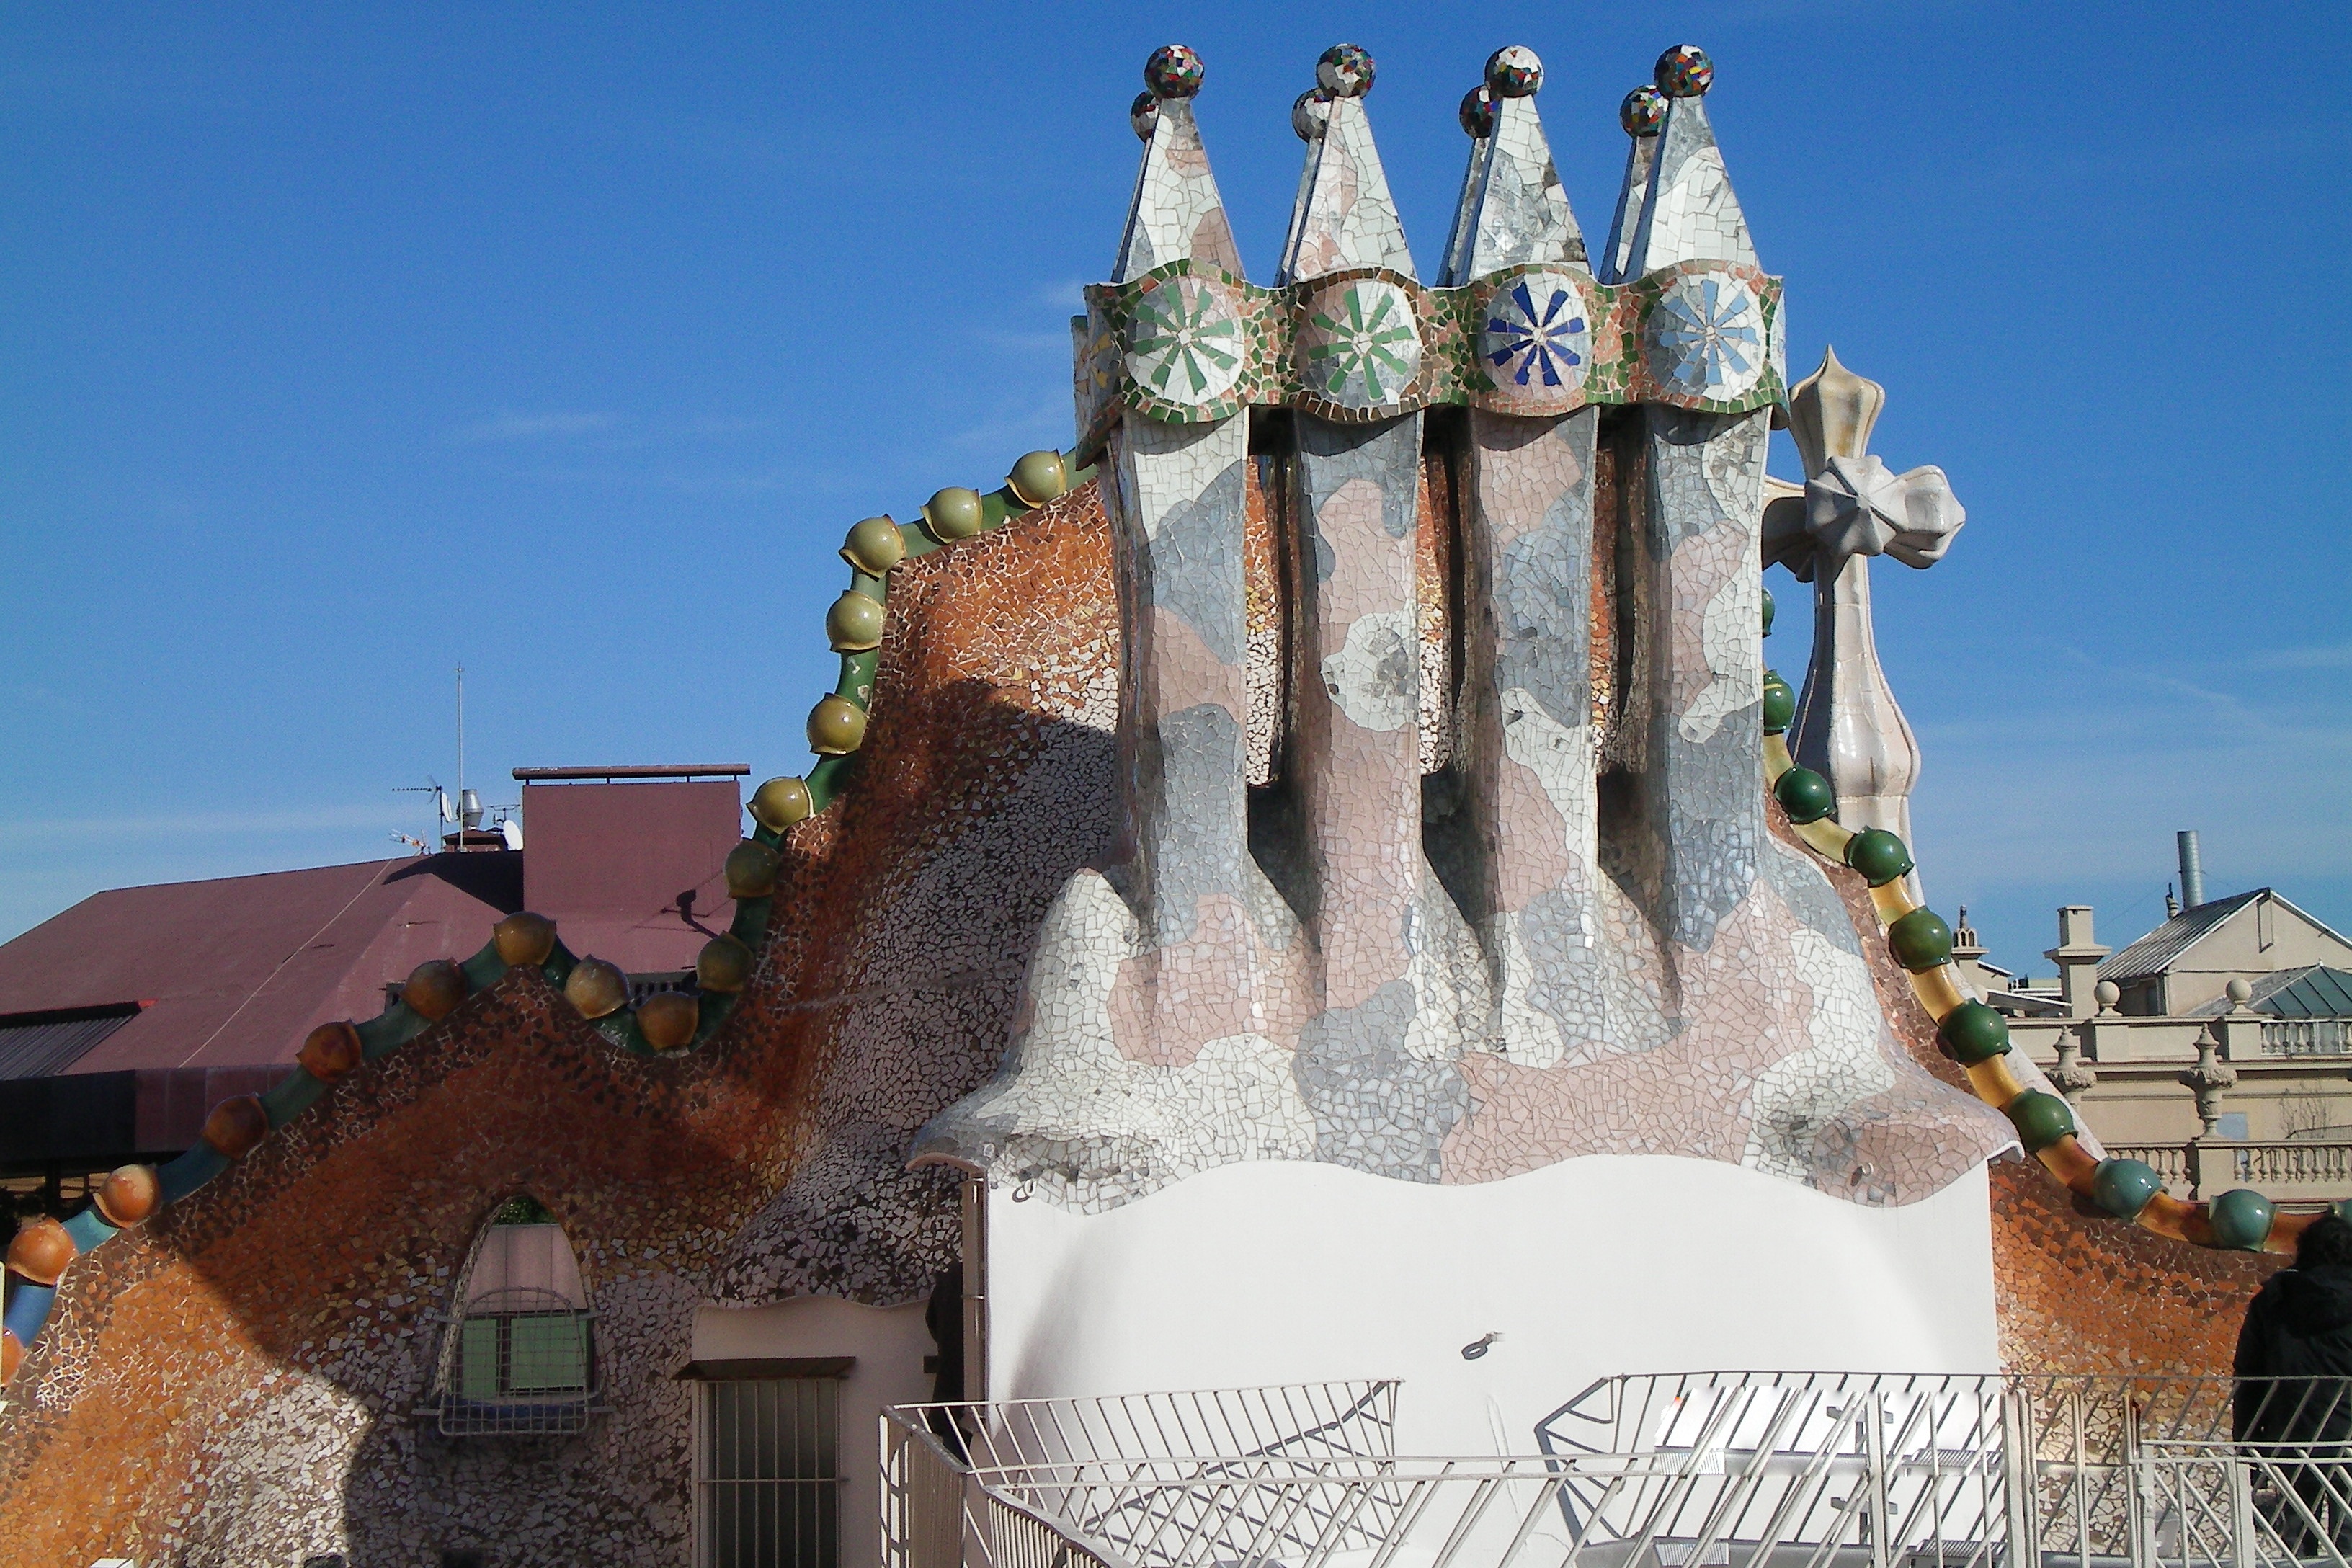
architecture, vacation, tourist, travel, amusement park, tower, castle, landmark, tourism, barcelona, place of worship, temple, resort, gaudi, tourist attraction, wat, ventilation, tours